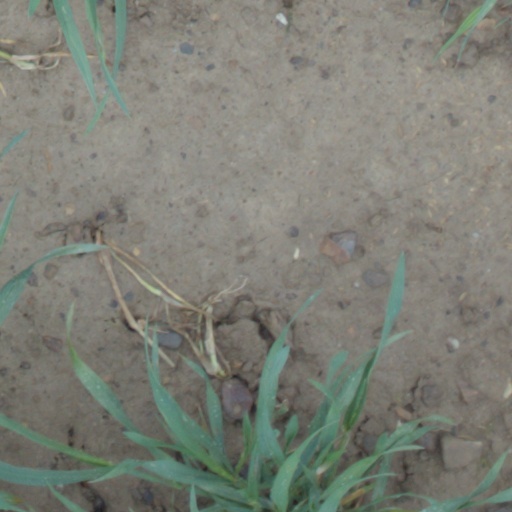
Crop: wheat